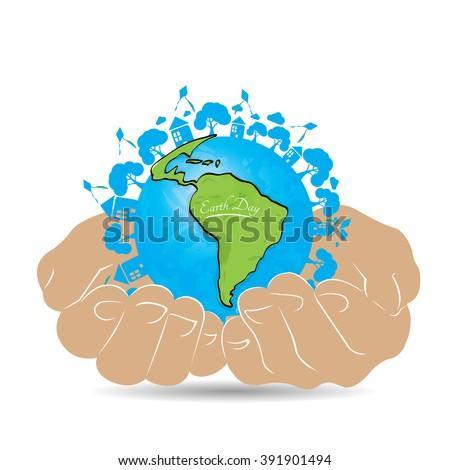
pair of hands holding our planet with icons on a white background